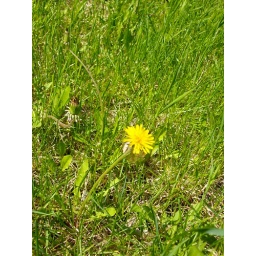
Dandelion in a sea of green grass